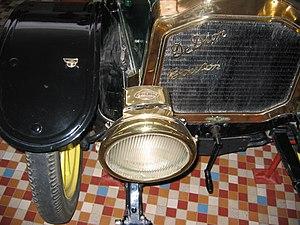
Louis Charles Joseph Blériot, né le 1ᵉʳ juillet 1872 à Cambrai et mort le 1ᵉʳ août 1936 à Paris, est un constructeur de lanternes d'automobiles, d'avions, de motocyclettes et de chars à voile, et un pilote précurseur et pionnier de l'aviation française.